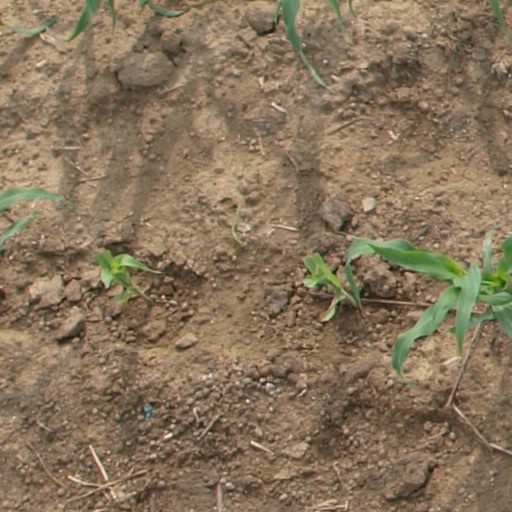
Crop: maize; corn